Isidro Sánchez (footballer, born 1936)

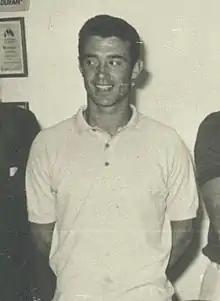
Sánchez in 1963

Isidro Sánchez García-Figueras (17 December 1936 – 2 September 2013) was a Spanish footballer who played as a right-back.